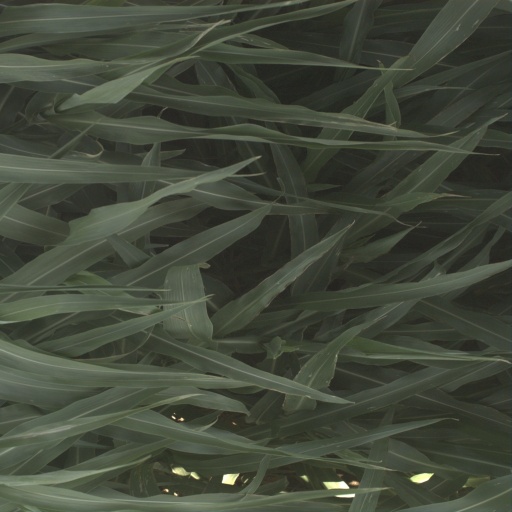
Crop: sorghum